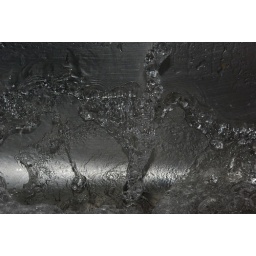
water fight in the sink